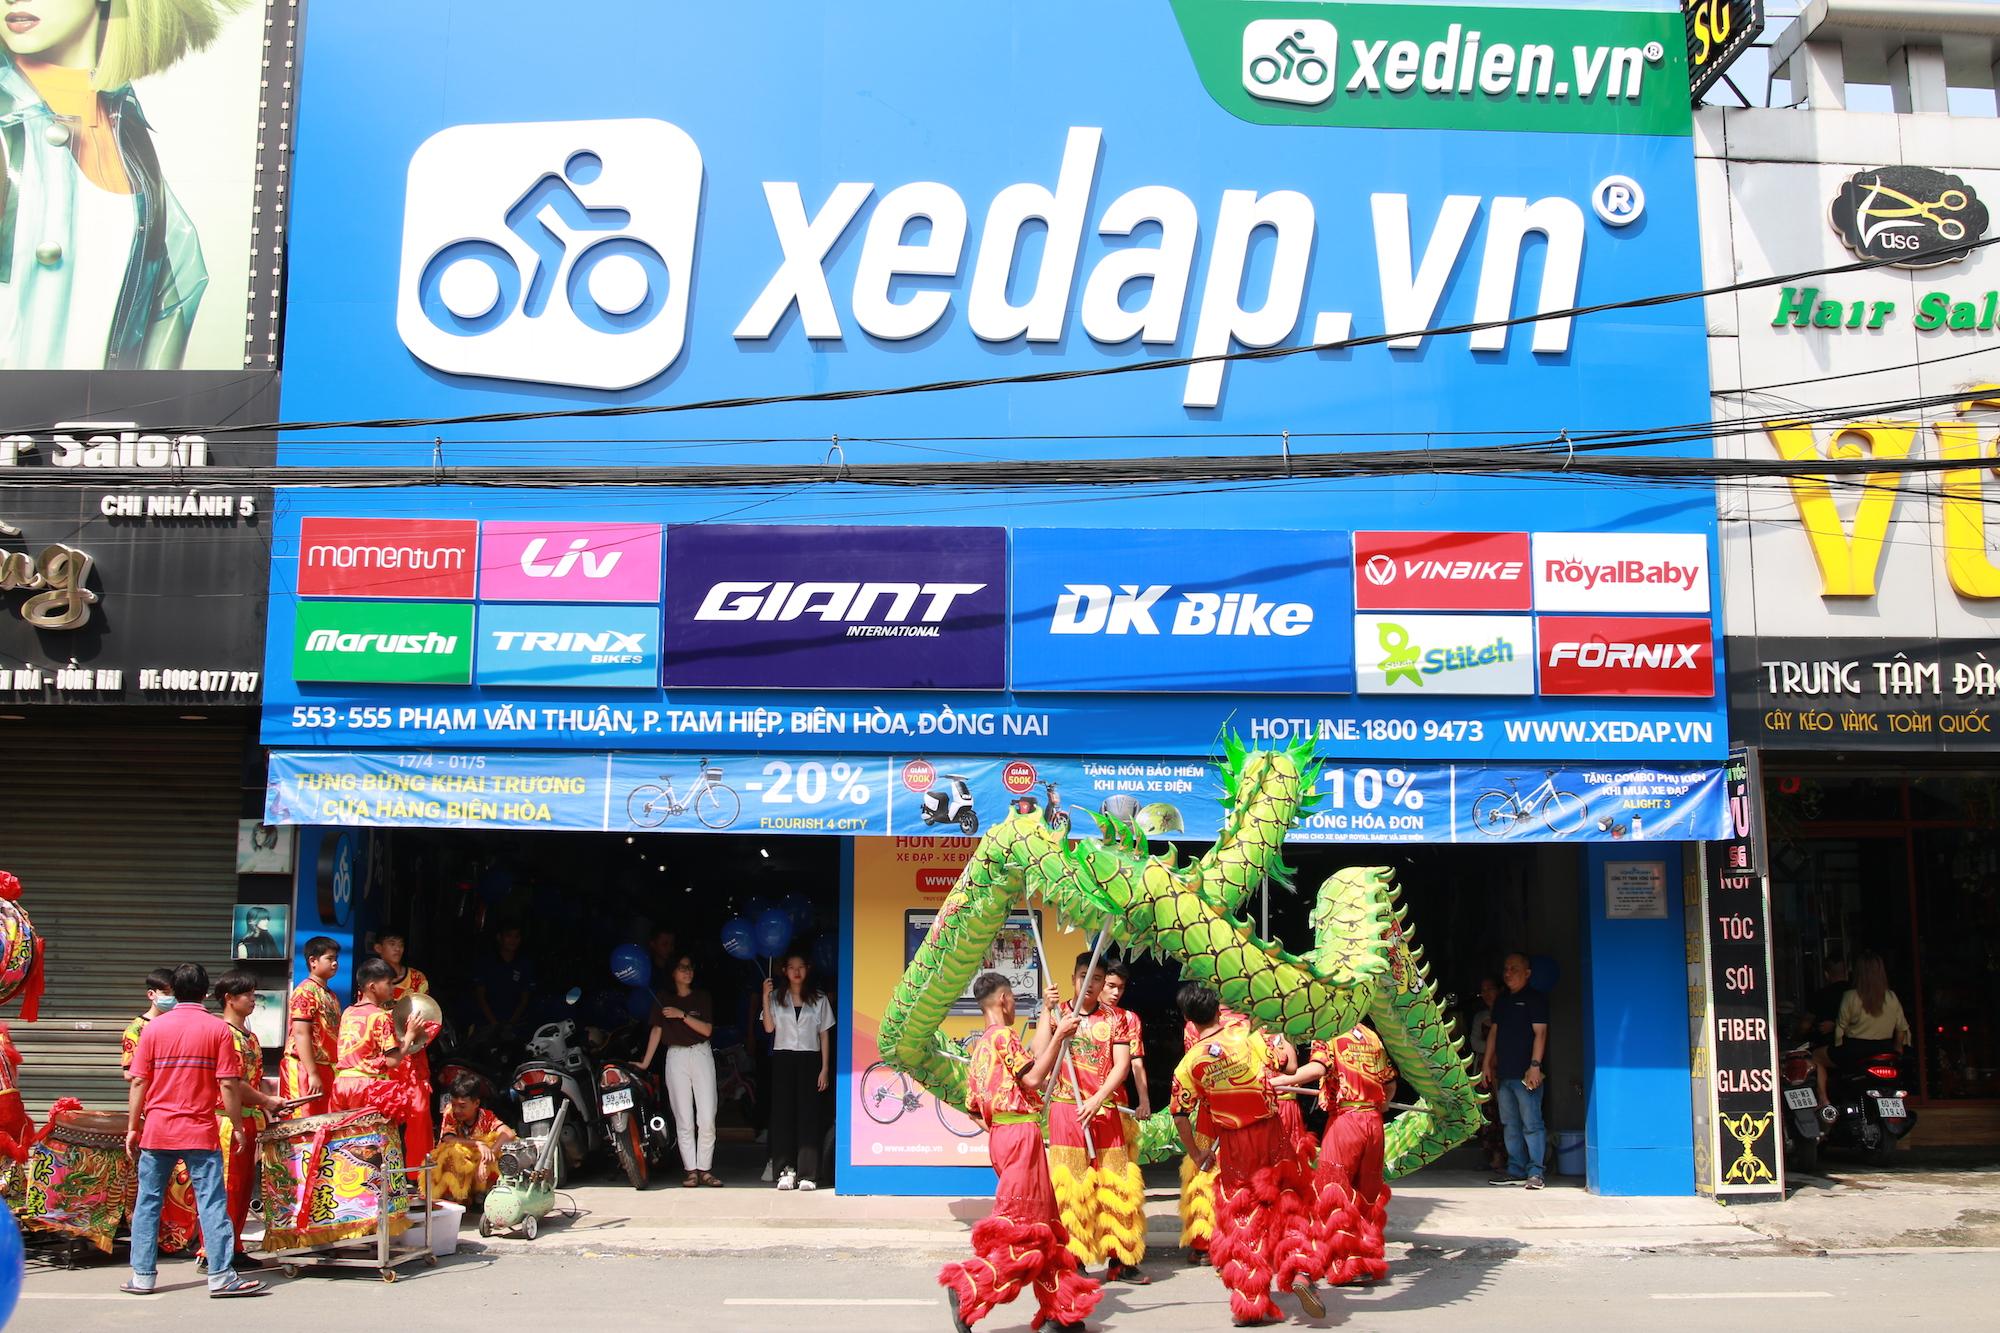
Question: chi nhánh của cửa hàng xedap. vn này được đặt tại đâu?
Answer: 553-555 phạm văn thuận, phường tam hiệp, biên hòa, đồng nai